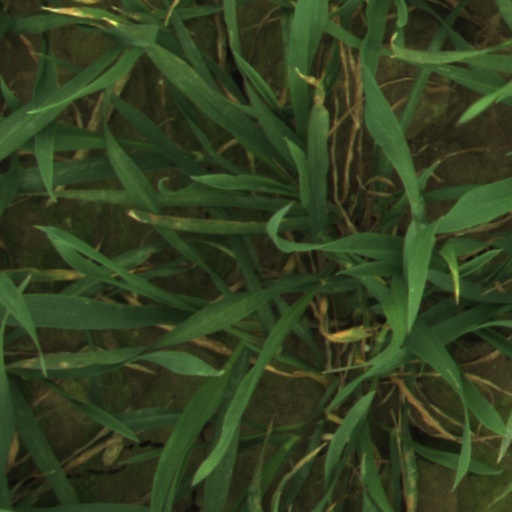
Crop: wheat